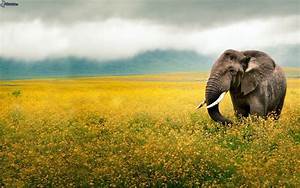
Label: elephant